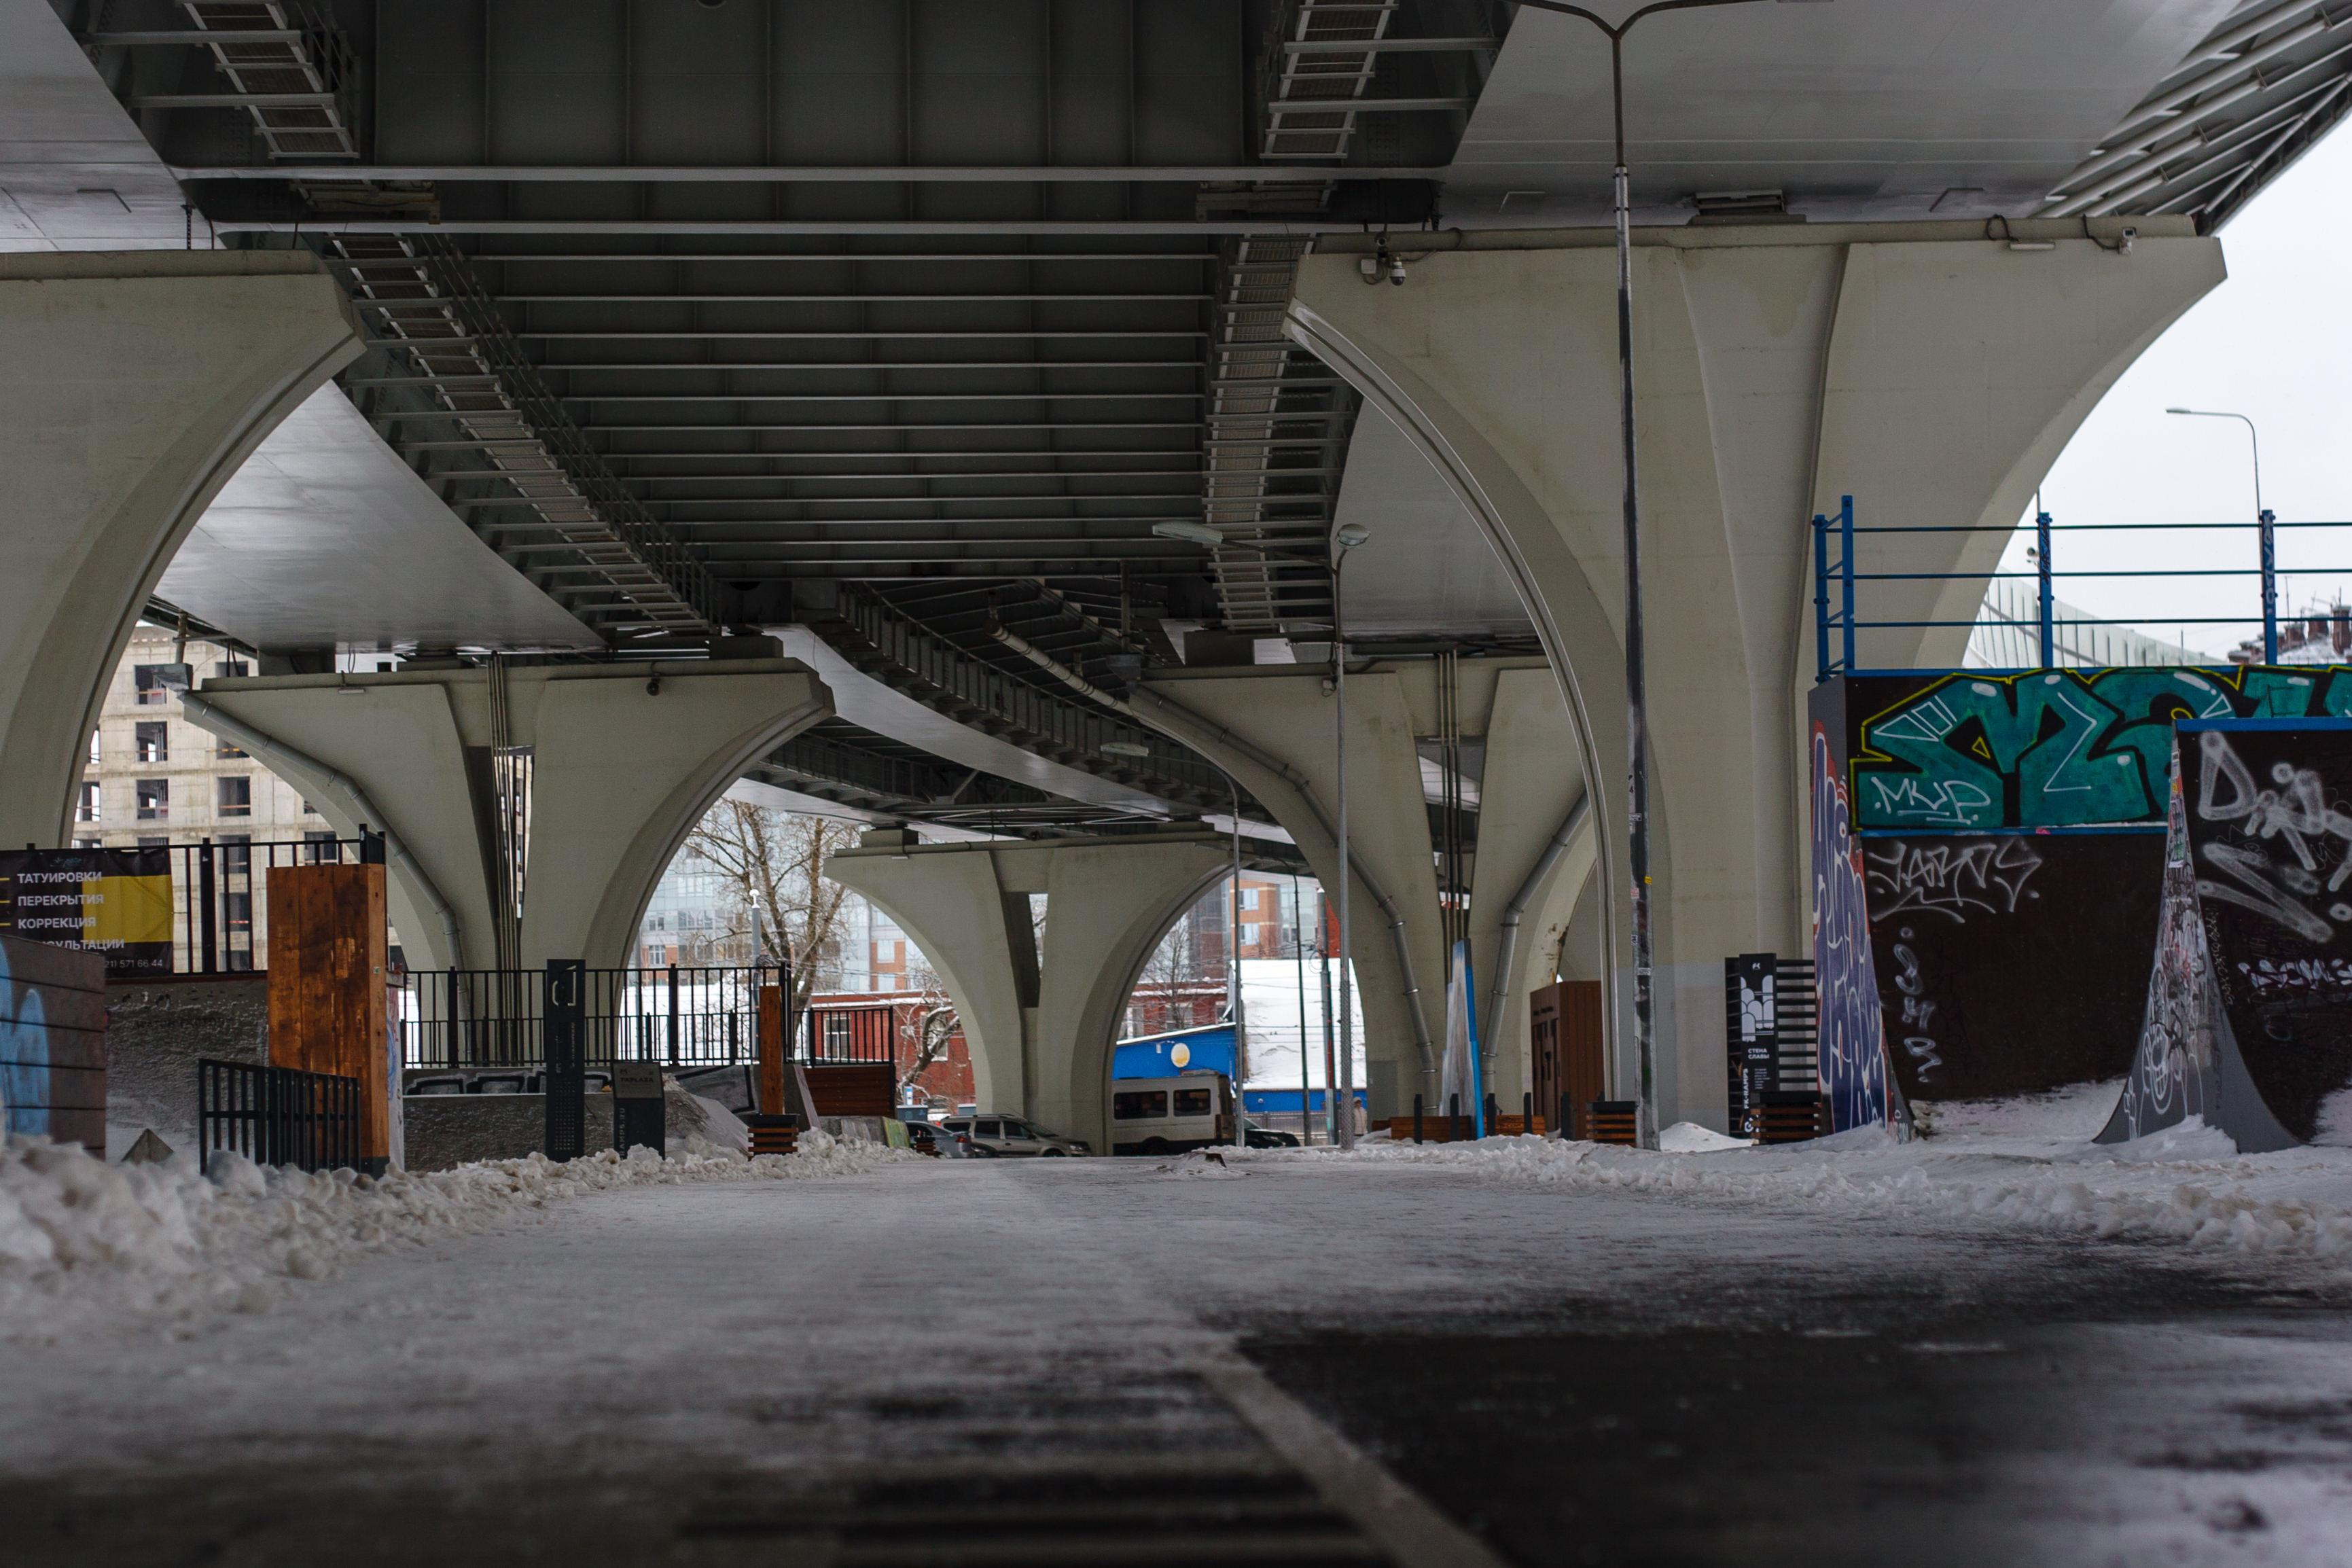
images, tire, wheel, road surface, asphalt, mode of transport, vehicle, rolling, bridge, car, city, building, parking, girder bridge, road, shade, composite material, concrete, beam, metal, snow, overpass, concrete bridge, industry, public transport, street, beam bridge, box girder bridge, steel, lane, column, arch, winter, machine, nonbuilding structure, luxury vehicle, house, pedestrian, automotive wheel system, viaduct, downtown, electricity, cement, factory, transport, highway, fixed link, daylighting, sidewalk, Segmental bridge, subway